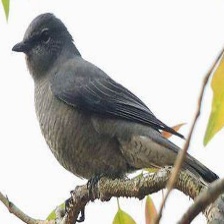
Species: GREY CUCKOOSHRIKE
Scientific name: CORACINA CAESIA